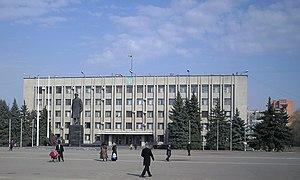
L’affaire de l'enfant crucifié de Sloviansk désigne un scandale provoqué par de fausses informations diffusées le 12 juillet 2014 par la chaîne de télévision publique russe Pervi Kanal, selon laquelle l'armée ukrainienne aurait crucifié un enfant de 3 ans devant sa mère, lors de la guerre du Donbass. La fausse information a également été diffusée par Russia Today.